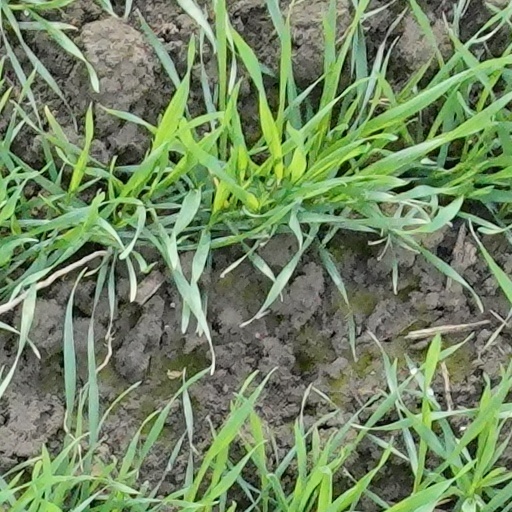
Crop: wheat